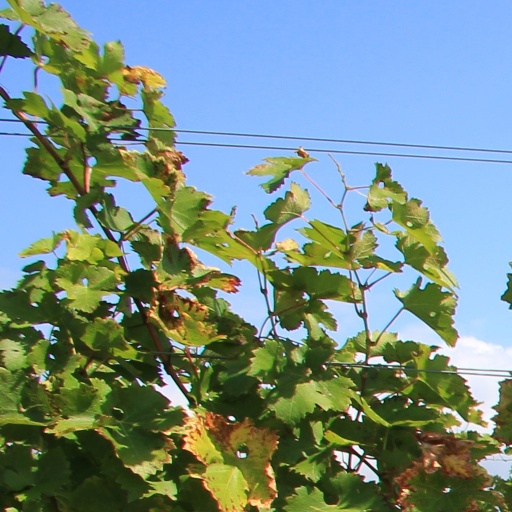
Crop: grape